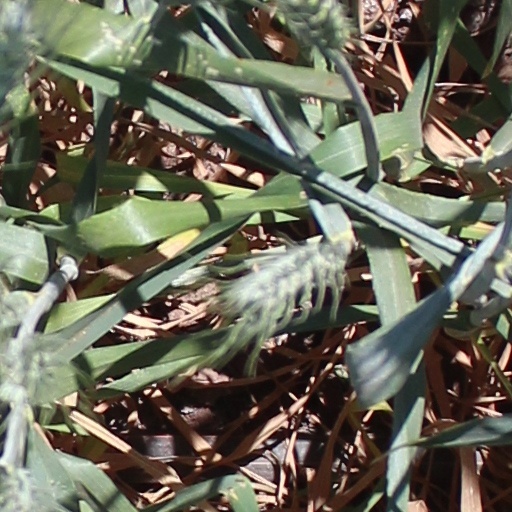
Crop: wheat